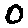
Label: 0